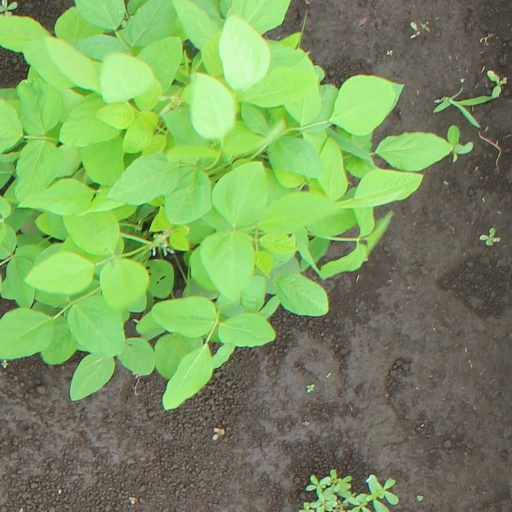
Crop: soybean